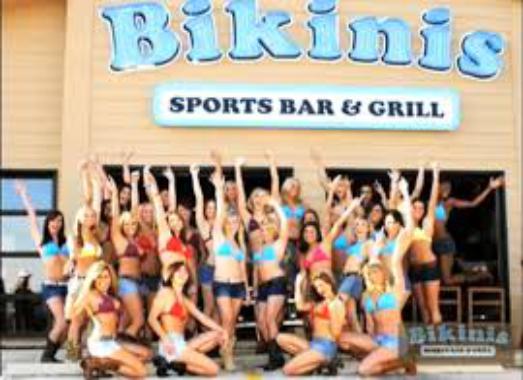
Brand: Bikinis Sports Bar & Grill
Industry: Others